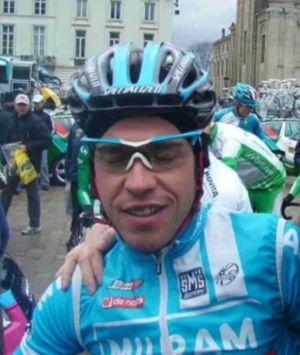
Carlo Scognamiglio est un coureur cycliste italien, spécialiste des courses d'un jour.